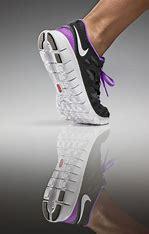
Brand: Nike
Model: Free Run 2